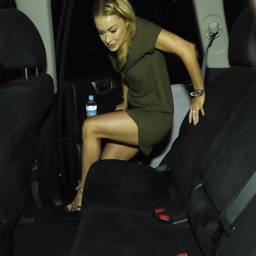
the star showed off her toned legs and an already glowing tan as she arrived